Trial of Joan of Arc

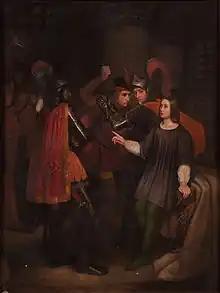
The Arrest of Joan of Arc by Adele Martin (1835)

The lengthy investigations and appellate trial during the 1450s produced additional information about the details and behind-the-scenes activity during the process, since the 115 witnesses questioned during these investigations included many of the clergymen who had served during the trial in 1431. They gave vivid memories of many incidents that are not recorded in the trial transcript, and described how the English government had manipulated the affair.